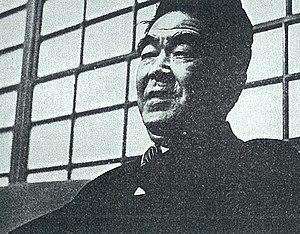
Yukio Yashiro est un universitaire japonais, historien de l'art, spécialiste de Botticelli et directeur de l'institut pour la recherche sur l'art à Tokyo.